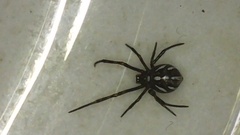
Species: Lactrodectus_hesperus